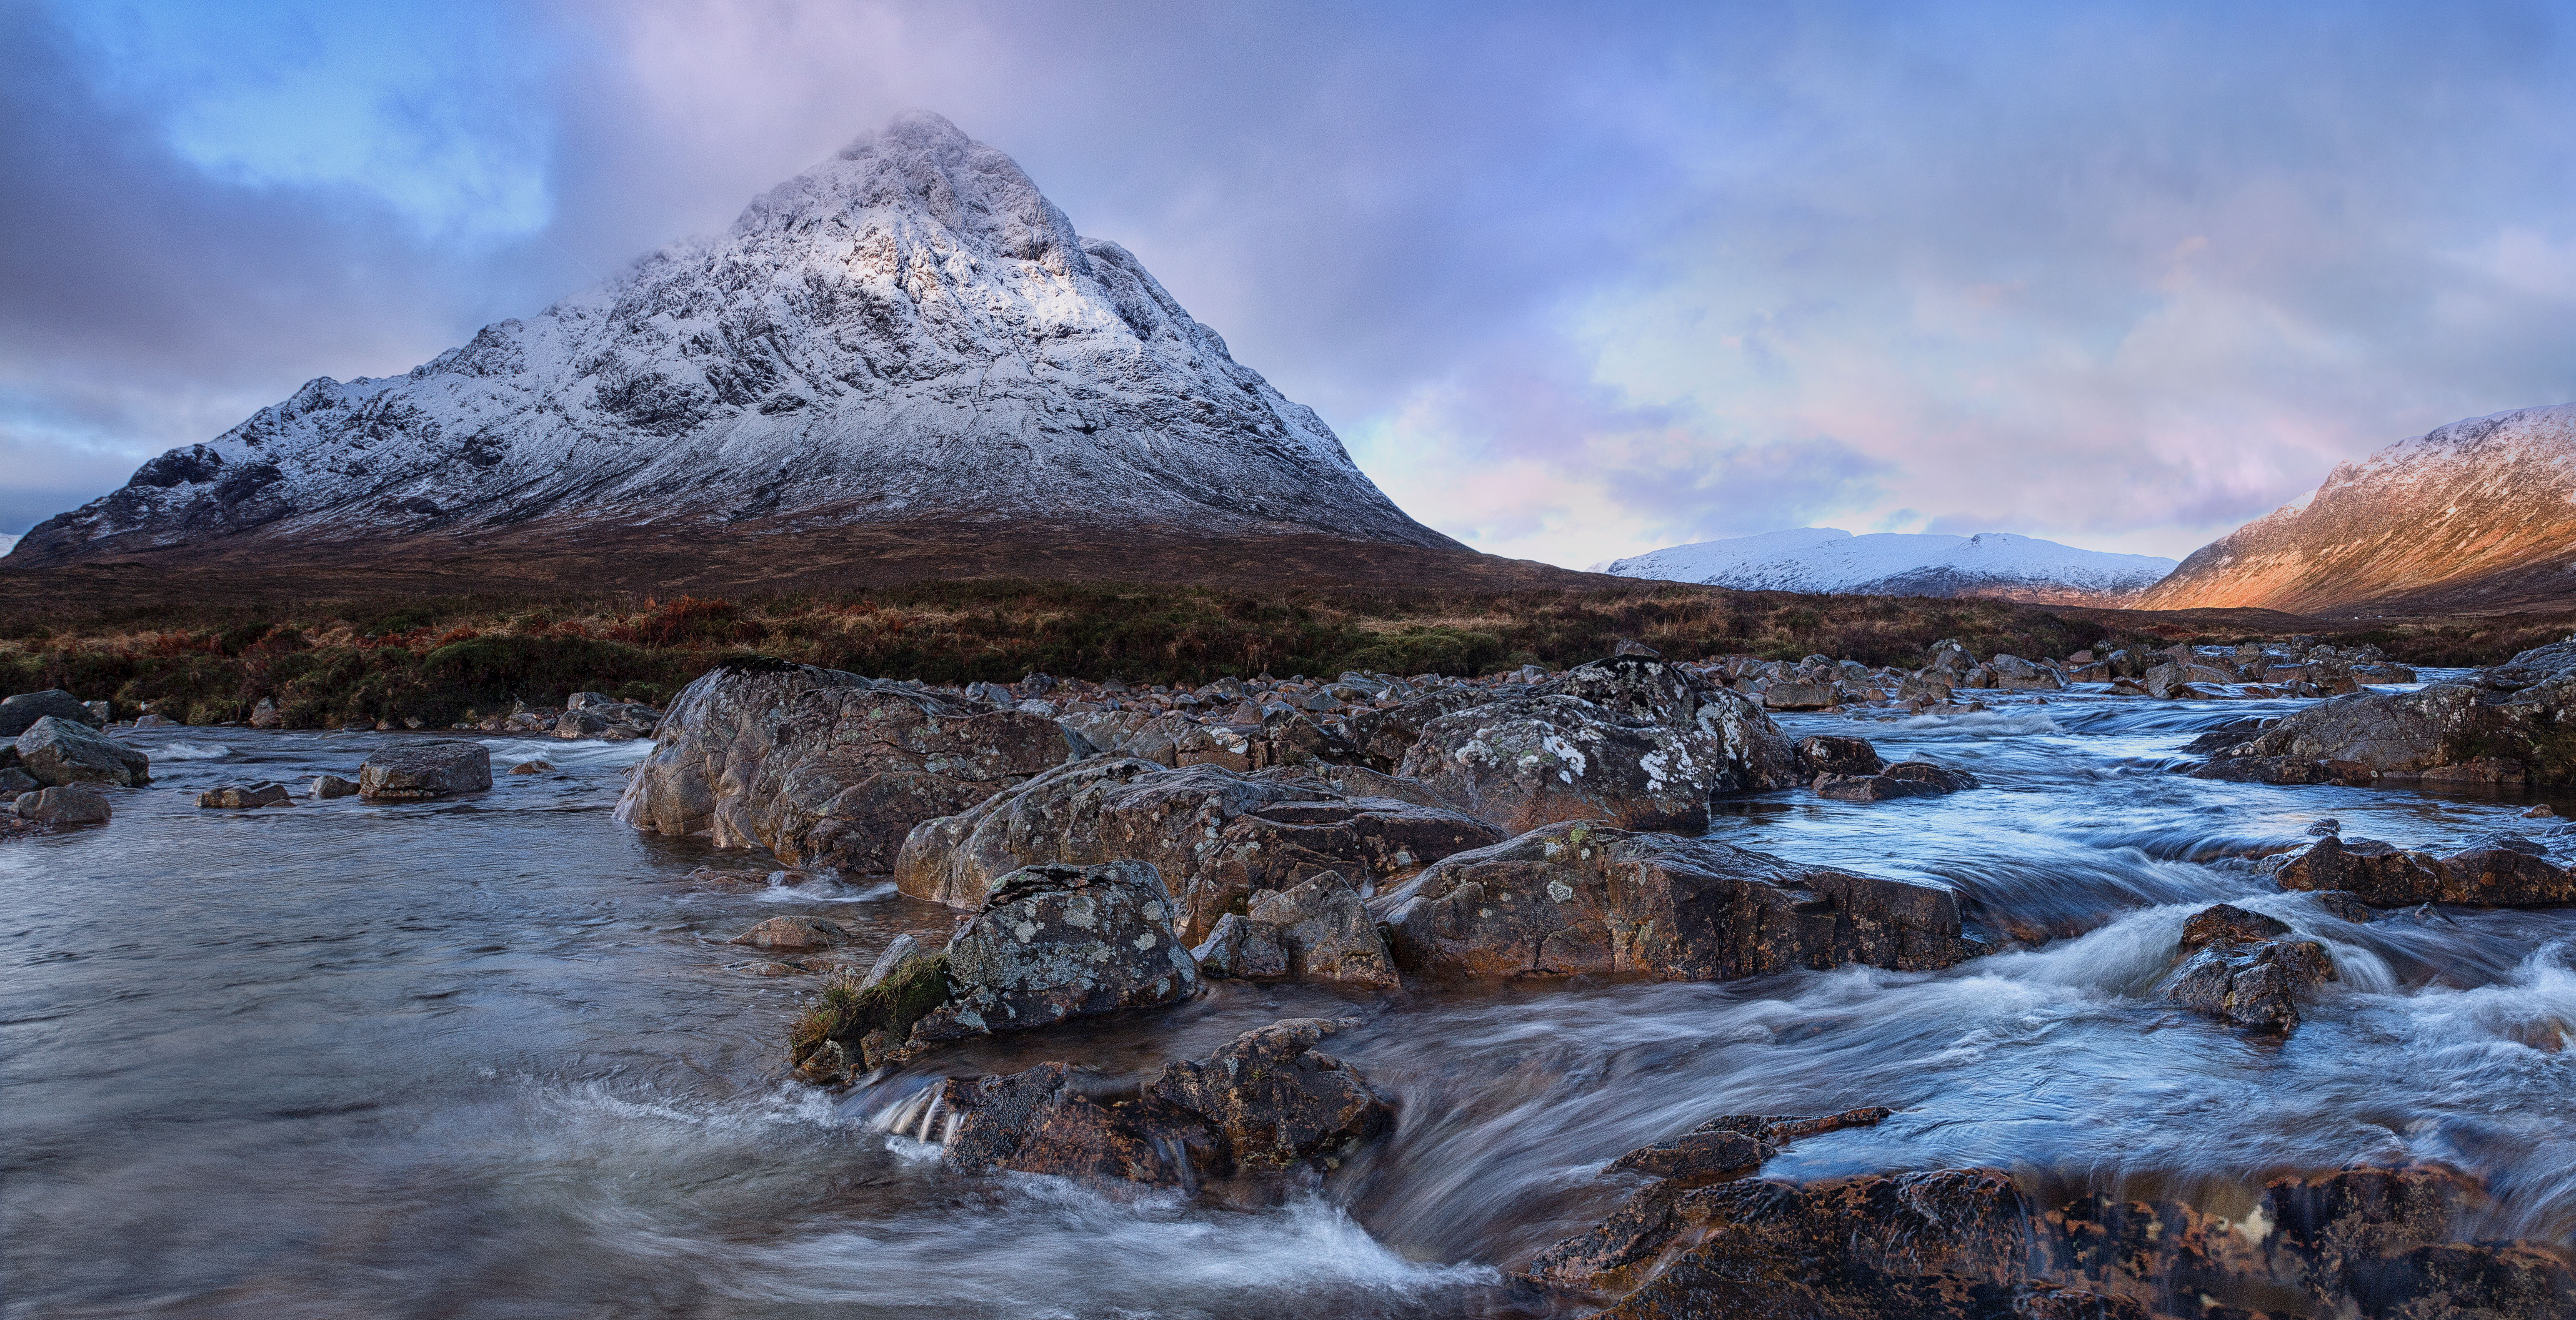
landscape, sea, coast, water, nature, rock, wilderness, mountain, snow, winter, cloud, morning, wave, lake, river, mountain range, rapid, national park, body of water, cool image, plateau, scotland, i, loch, water feature, glencoe, buachailleetivemor, rivercoupall, landform, geographical feature, mountainous landforms